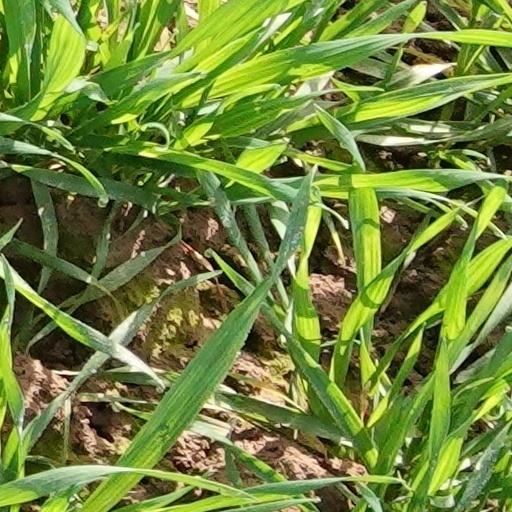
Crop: wheat